Losantville, Indiana

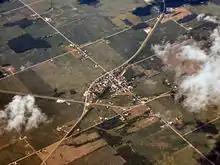
Losantville from above

As of the census of 2010, there were 237 people, 105 households, and 63 families living in the town. The population density was . There were 124 housing units at an average density of . The racial makeup of the town was 97.0% White, 0.4% Native American, and 2.5% from two or more races.